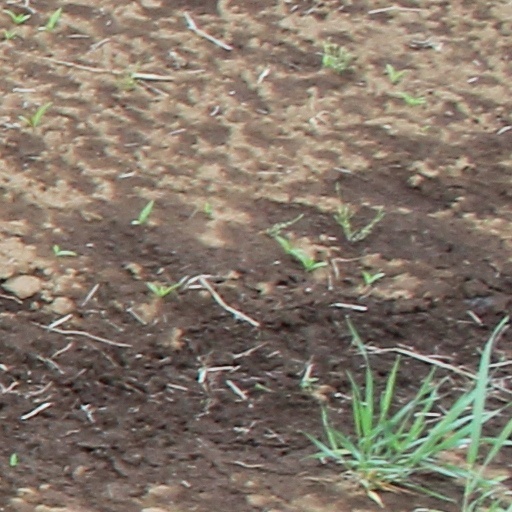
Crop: wheat